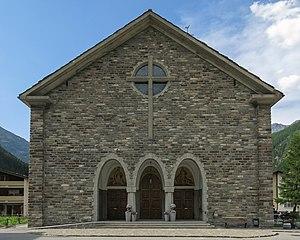
La vallée de Saas, en allemand Saastal, est une vallée latérale dans la partie alémanique du canton du Valais, en Suisse, qui s'étend du barrage de Mattmark jusqu'à Stalden où la rencontre avec la vallée de Zermatt forme la vallée de Viège. La vallée de Saas est traversée par la Viège de Saas.